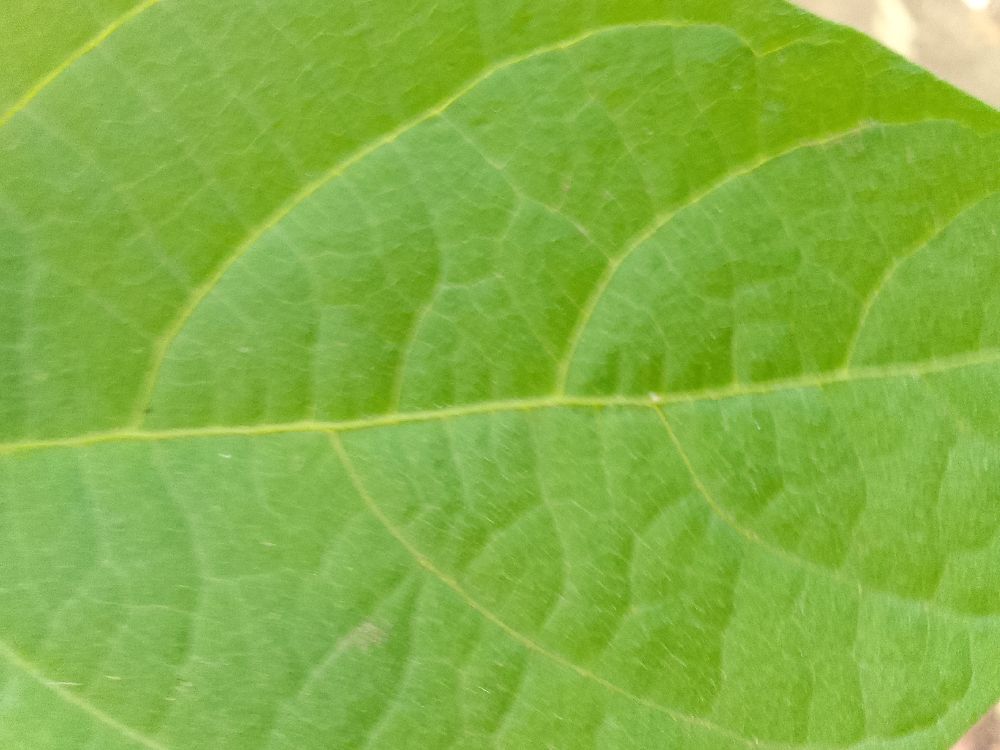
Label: healthy